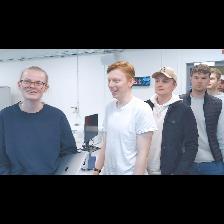
Label: Human